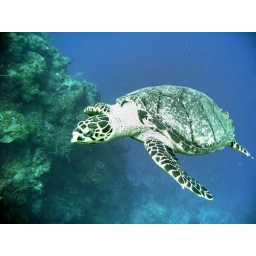
Hawskbill turtles are really used to divers in these waters. The green seaturtles are not.